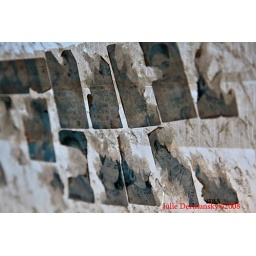
detail of images on front window in a destroyed car in car graveyard in Basra